Mikhail Kasyanov

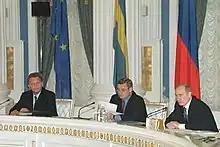
Putin, Kasyanov and Deputy Prime Minister Viktor Khristenko at the 7th Russia-EU Summit in Moscow, May 2001

An important achievement of Kasyanov's Cabinet was the successful implementation of the small business encouragement policy. Introduction of simplified taxation system, easy state registration of businesses and ban on frequent inspections by state agencies were among those measures.